Īhenga

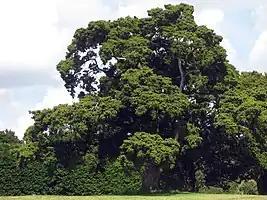
Tōtara tree

He found the shags that he had snared in a kahikatea tree by a stream which he named Waikuta, because it was surrounded by kuta reeds and called the area Rāroa ("long day") because of how long it had taken him to find the shags. Nearby, Īhenga heard Patupaiarehe (fairy-people) playing music at their settlement on the summit of a mountain, which was called Te Tuahuoteatua. He snuck up and found them surrounding a burning tree, but they spotted him, so he fled, setting the forest and settlement on fire as a distraction. When he returned, the place was abandoned and he found a moa's jawbone, so he named the place Te Kauae ("the jawbone"). He named the place Ngongotahā ("drink a calabash"), because one of the Patupaiarehe had given him a calabash to drink from when he first reached the top of the hill. D. M. Stafford and James Cowan record three songs sung by the Patupaiarehe.